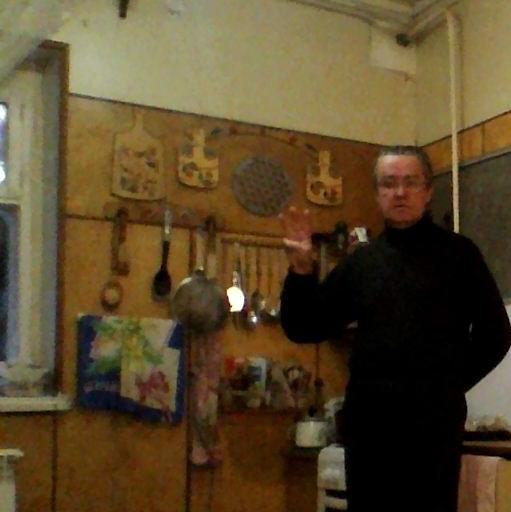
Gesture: three